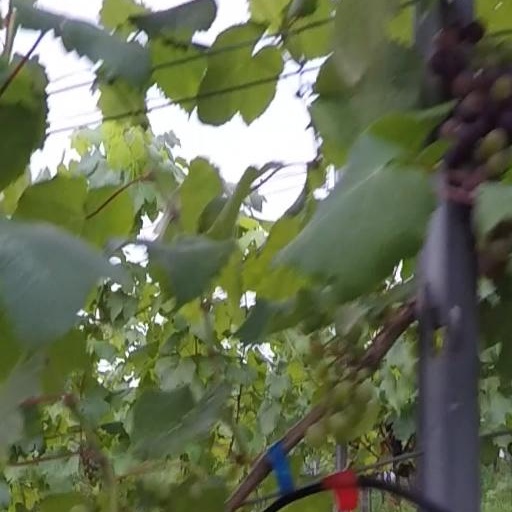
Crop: grape